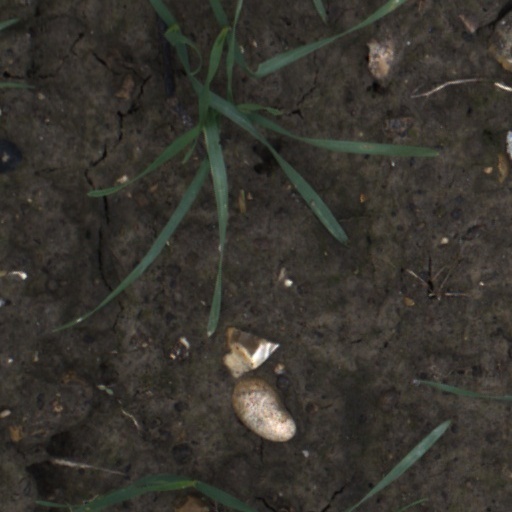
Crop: wheat